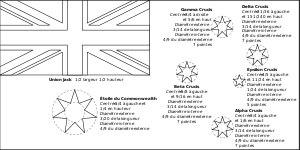
Le drapeau de l'Australie est bleu avec, dans le quart supérieur du côté de la lance, l'Union Jack. Dans le quart du dessous se trouve l'Étoile de la fédération, une étoile blanche à sept branches, six branches pour chacun des six États et une branche pour les deux territoires. L'autre moitié du drapeau représente la constellation de la Croix du Sud en blanc avec une petite étoile à cinq branches et quatre autres à sept branches.